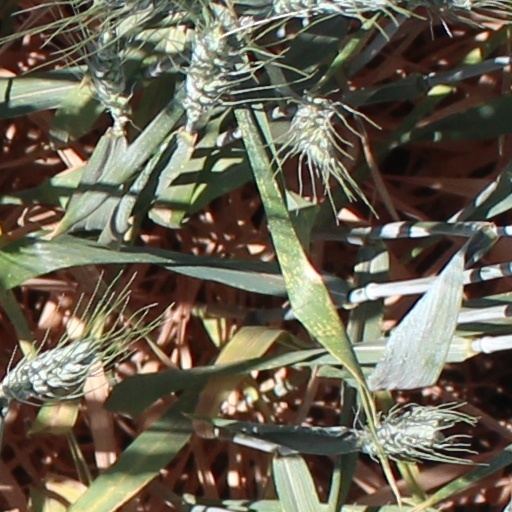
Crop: wheat